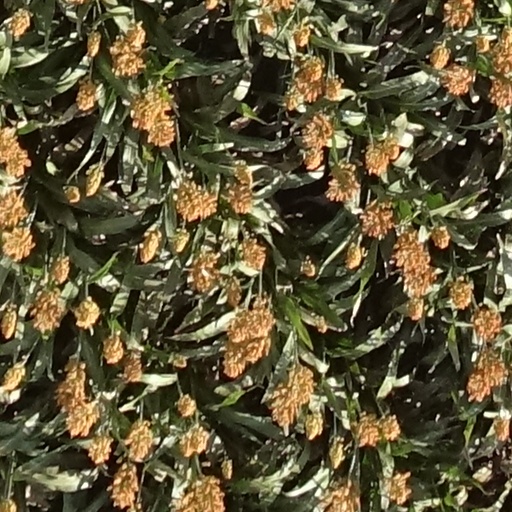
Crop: sorghum